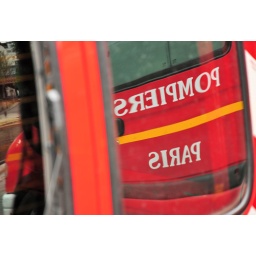
A red fire truck reflected in another, Canal Saint-Martin, 10th, Paris.